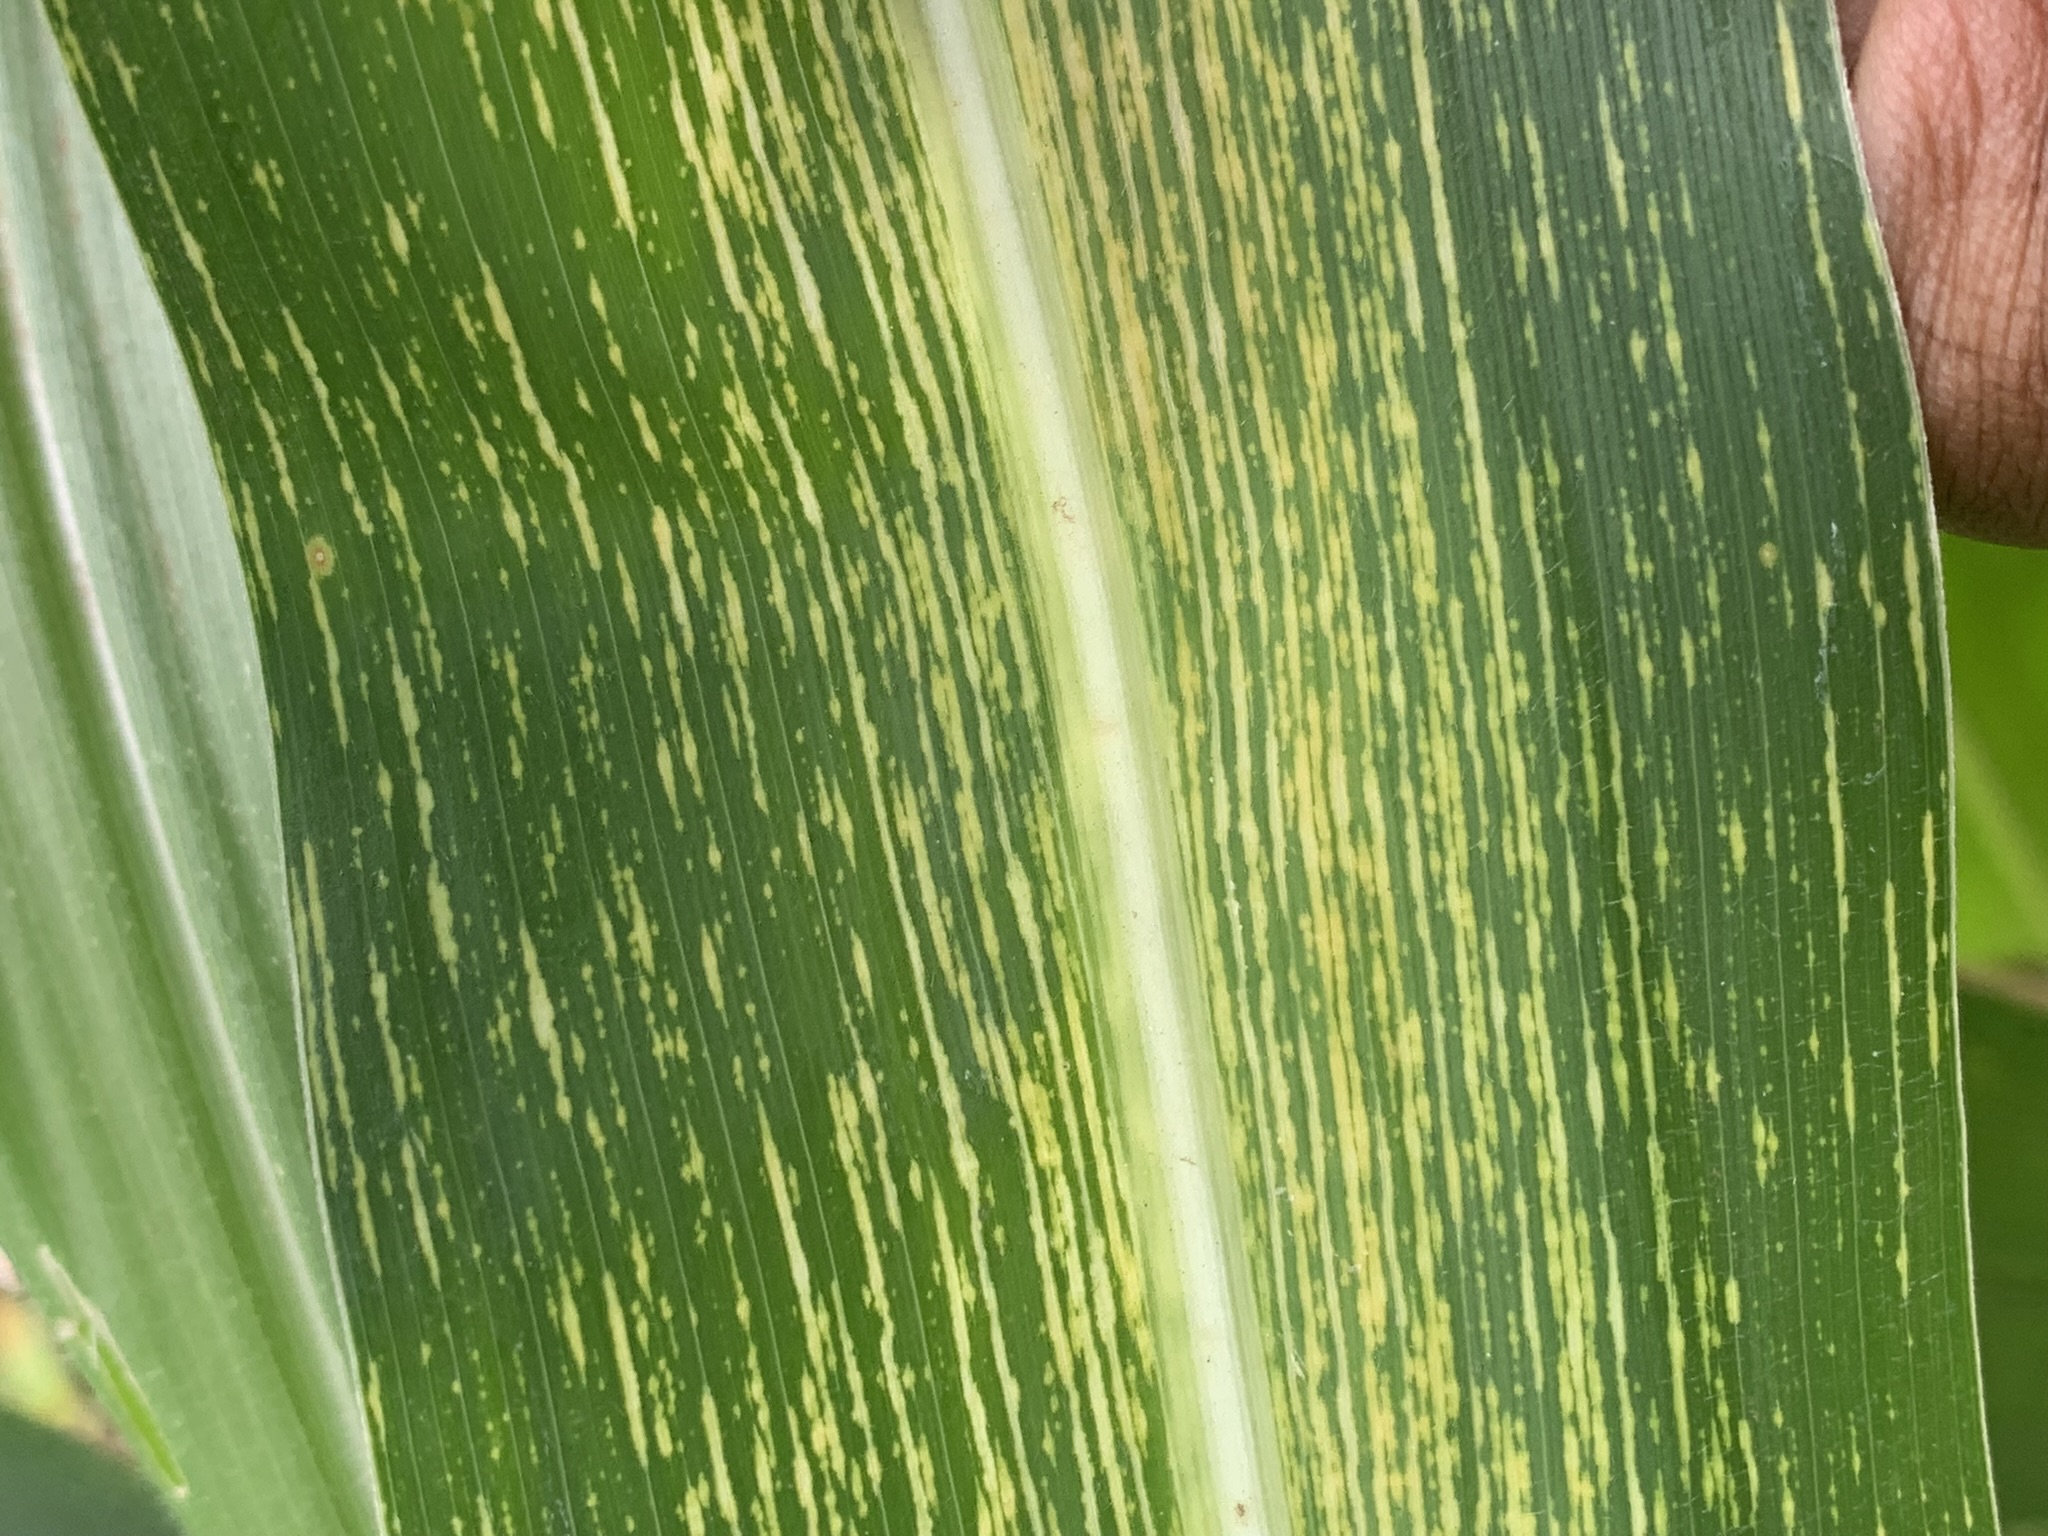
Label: MSV